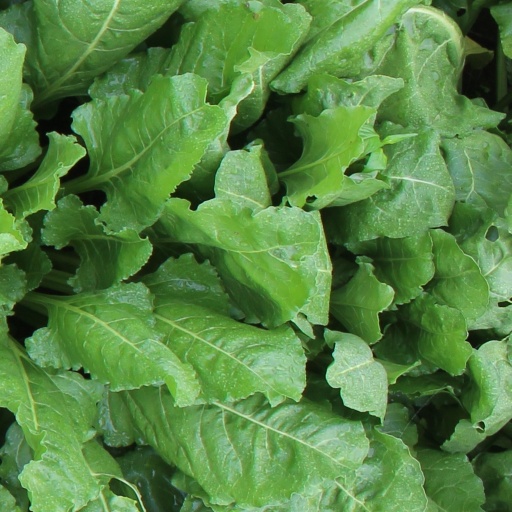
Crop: sugar beet